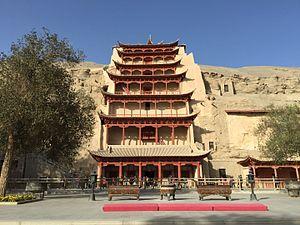
Les grottes de Mogao, ouvertes au public depuis 1980, forment un ensemble de 492 chapelles bouddhistes ornées de peintures et sculptures. Elles font partie de l'ensemble plus vaste des grottes de Dunhuang, dans la province de Gansu en Chine, en marge du désert de Gobi. Ces chapelles ont été élaborées dans 735 grottes, dont 492 avec décor peint ou/et sculpté, creusées dans la paroi rocheuse par des moines à partir du IVᵉ siècle. Des communautés monastiques commencèrent vite à percer des cavités plus grandes dans le grès comme actes de dévotion publique, et à orner les sanctuaires d'effigies de Bouddha. Ce type de grottes aux multitudes de peintures et sculptures de Bouddha reçoivent l'appellation générique de grottes des mille Bouddhas. Certaines de ces grottes abritent, d'ailleurs, des statues de Bouddha de très grandes dimensions.